Draycote Water

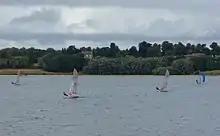
Sailing boats at Draycote Water.

Draycote Water has a country park on its southern shore, which extends across . The park has facilities for bird watching and fishing, as well as several nature trails and a visitor centre. A track around the perimeter allows cyclists and walkers to circumnavigate the reservoir, a total distance of . The Draycote Water Sailing Club is situated on the shoreline and offers dinghy sailing and windsurfing as well as races.